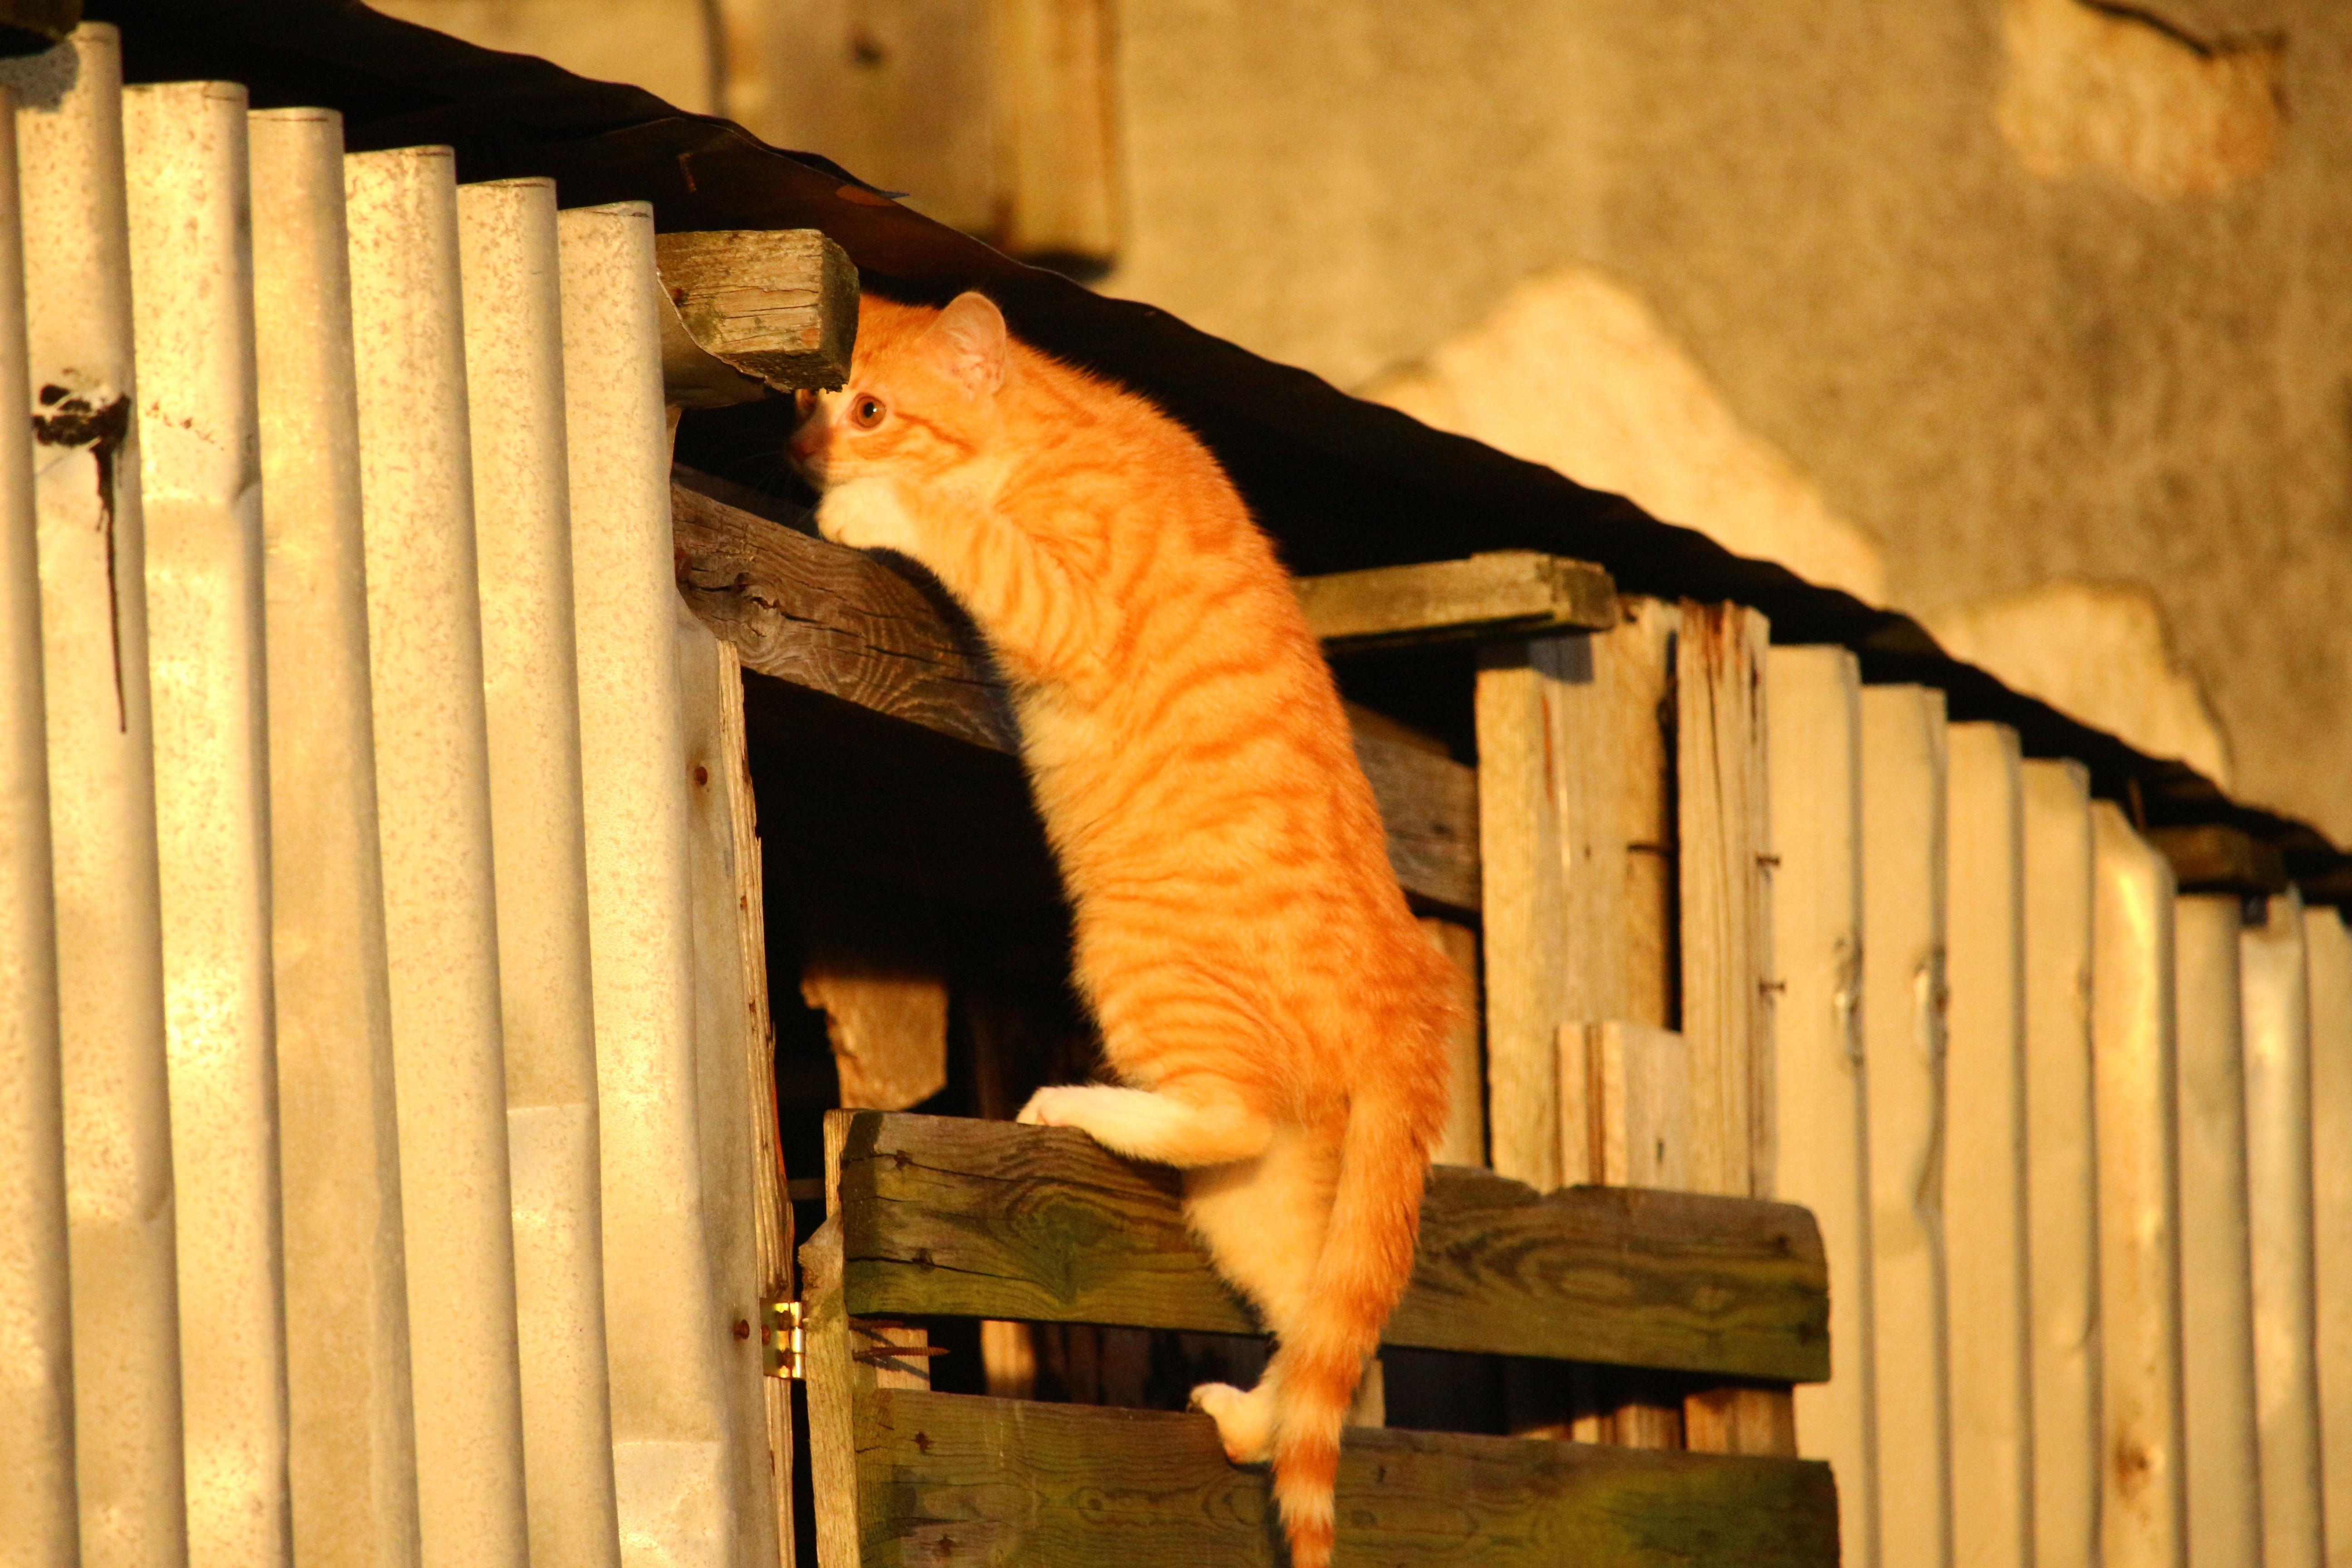
wood, kitten, cat, mammal, fauna, climb, young cat, red mackerel tabby, red cat, wooden wall, cat baby, animal shelter, sheet metal wall, small to medium sized cats, cat like mammal